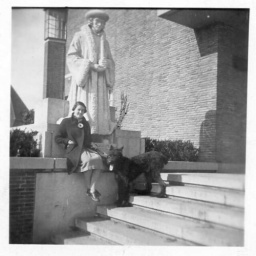
Nanniey, with that big black dog again, in an uncaptioned photo.